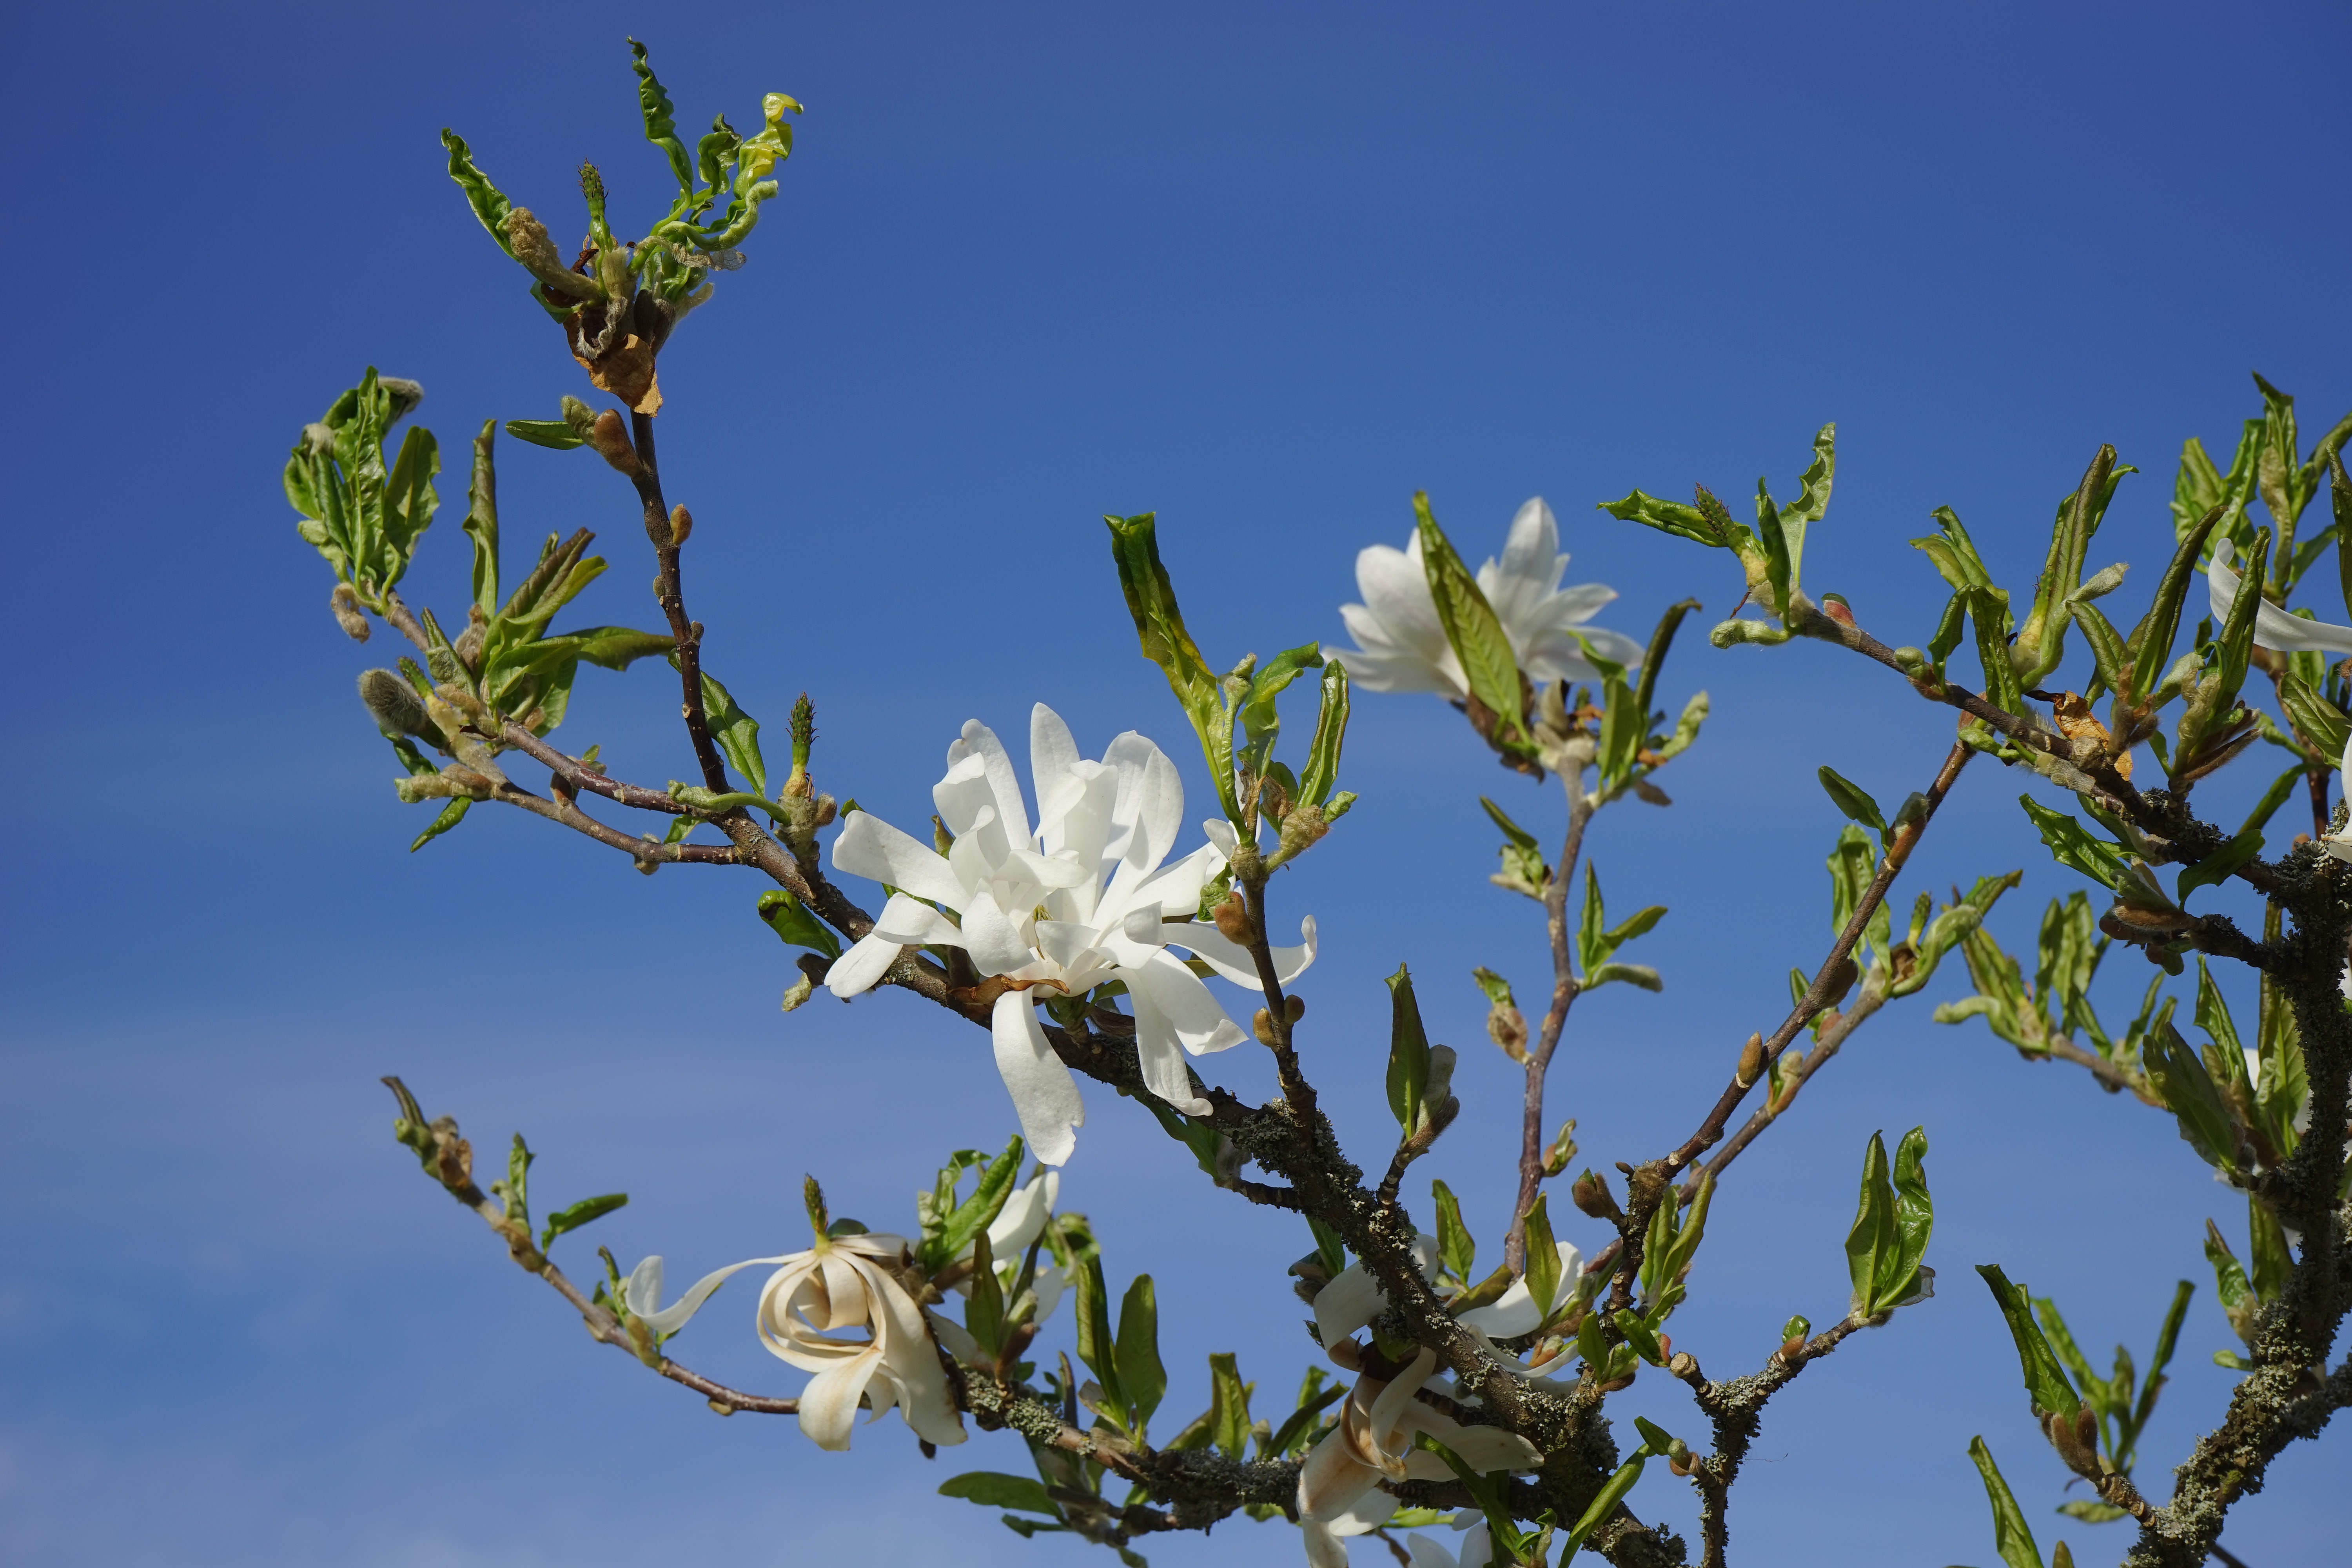
tree, nature, branch, blossom, plant, sky, white, sunlight, leaf, flower, bloom, green, botany, flora, wildflower, shrub, ornamental, magnolia, ornamental shrub, ecosystem, ornamental plant, flowering plant, magnolia stellata, star magnolie, woody plant, land plant